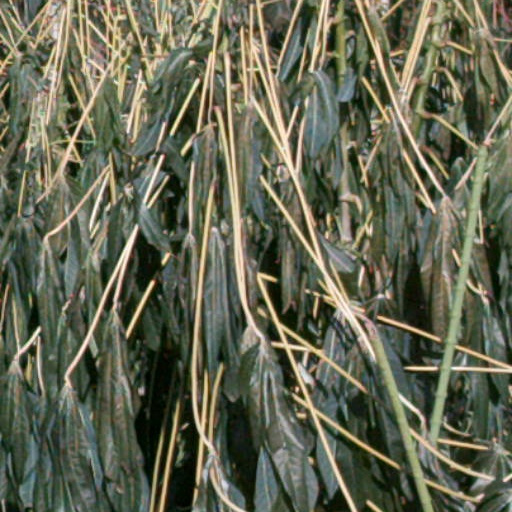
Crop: cassava